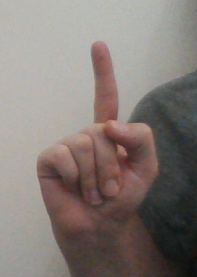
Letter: bb